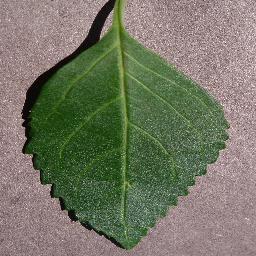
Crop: cherry
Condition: (including_sour)_healthy